Amorebieta-Etxano

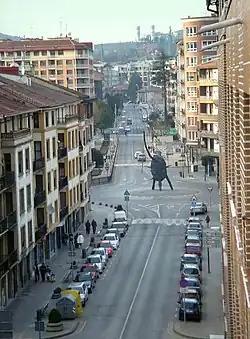

The town is divided into several districts. The church of Santa María de la Asunción is in the centre of Amorebieta on the banks of the Ibaizaba. It is a large Renaissance building started in 1555 and opened for worship in 1608 and is noted for its altarpiece. Another Renaissance church is the Parroquia de San Juan Bautista de Larrea. This dates back to 1647, and in 1704 it was given to the Carmelite Order to found a convent. In San Antonio is the hermitage of San Miguel de Dudea, and nearby is the Neoclassical López Palace.